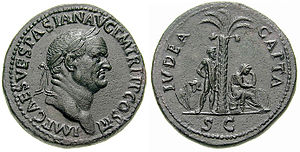
Første jødisk-romerske krig / Konsekvenser / Flavisk propaganda
Romersk mønt med inskriptionen: IVDAEA CAPTA
Den Første jødisk-romerske krig, somme tider Den jødiske krig eller det Jødiske oprør. Denne krig var den første af tre jødiske opstande i provinsen Iudaea mod den romerske stat. De øvrige var Kitos krigen i 115–117 e. Kr. og Bar Kokhbas opstand 132–135 e. Kr.